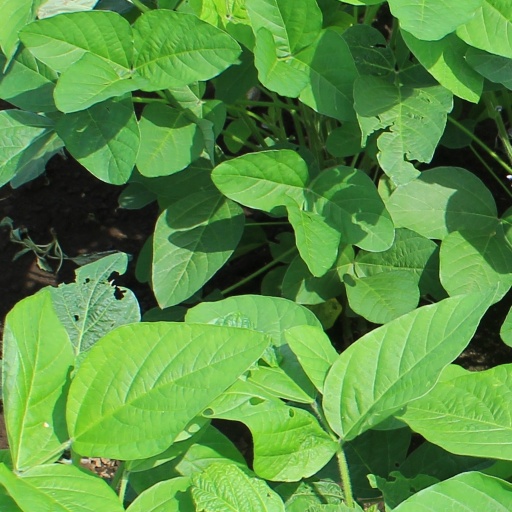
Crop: soybean